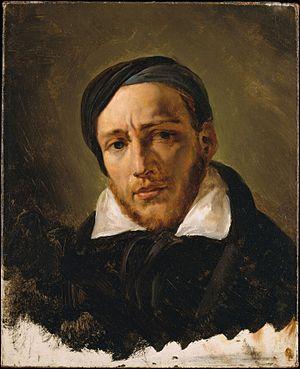
La rue Géricault est une voie du 16ᵉ arrondissement de Paris, en France.